Dockland Settlements

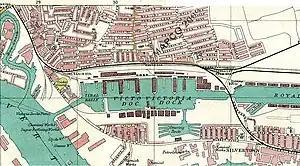
A 1908 map of the Canning Town district of London. Vincent Street (unnamed) is in the top left-hand corner of the map.

In 1894, as part of a general movement in which English public schools and universities promoted social and religious work in deprived areas of London, the Malvern Mission was established at Vincent Street in Canning Town by Malvern College. The objective of these missions, was stated as "to carry on the church's work amongst her people from both a religious and a social point of view and to be a centre of religious influence and social good". A secondary purpose was to promote in boys and young men from more privileged backgrounds a sense of social responsibility towards the less fortunate. Among the Malvern schoolboys who spent part of their holidays working at the Malvern Mission was Reginald Kennedy-Cox, who would eventually devote his entire life to the work.